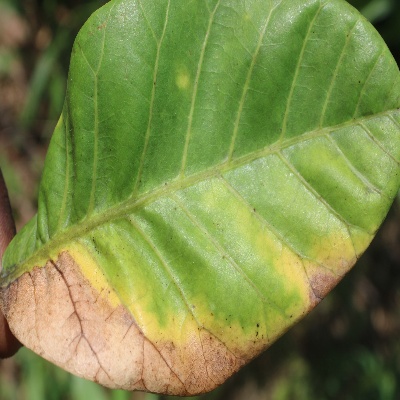
Crop: Cashew
Condition: anthracnose